Military camouflage

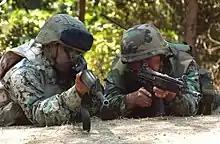
U.S. Marine wearing newer digital pattern and Chilean Marine wearing older woodland pattern

The British Middle East Command Camouflage Directorate, consisting mainly of artists recruited into the Royal Engineers, developed the use of camouflage for large-scale military deception. Operations combined the disguise of actual installations, vehicles and stores with the simultaneous display of dummies, whether to draw fire or to give a false idea of the strength of forces or likely attack directions. In Operation Bertram for the decisive battle at El Alamein, a whole dummy armoured division was constructed, while real tanks were disguised as soft-skinned transport using "Sunshield" covers. The capabilities so developed were put to use not only in the western desert, but also in Europe as in the Operation Bodyguard deception for the Invasion of Normandy, and in the Pacific campaign, as in the Battle of Goodenough Island.